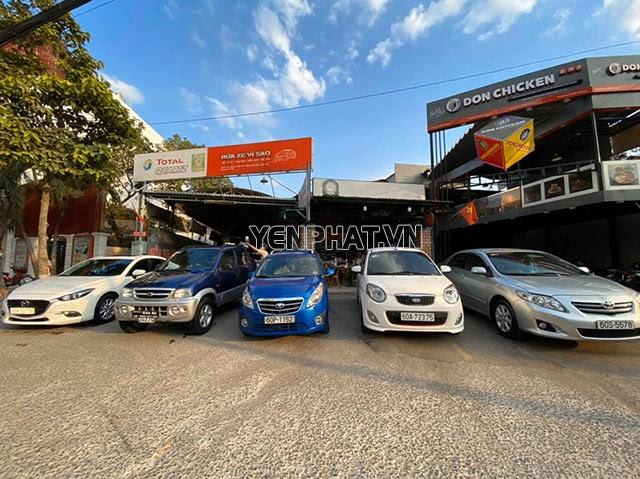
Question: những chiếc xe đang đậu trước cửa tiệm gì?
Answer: đang đậu trước một tiệm rửa xe